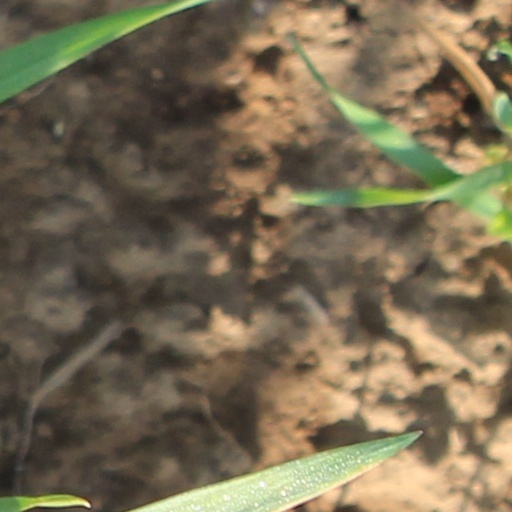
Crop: wheat